Brian Landrus

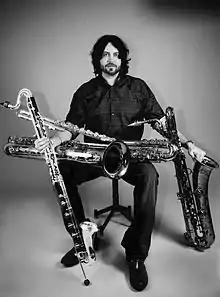

Landrus was born in Reno, Nevada, where he began playing professionally at the age of 13. He earned a degree in saxophone performance at the University of Nevada, Reno. At the age of 18 he began performing on tenor and baritone saxophone with The Temptations, The Four Tops, The Coasters, The Drifters, and Martha Reeves. In 2003 he moved to Boston in to attend the New England Conservatory. After graduation in 2007 Landrus recorded his album "Forward" for Cadence Jazz Records.